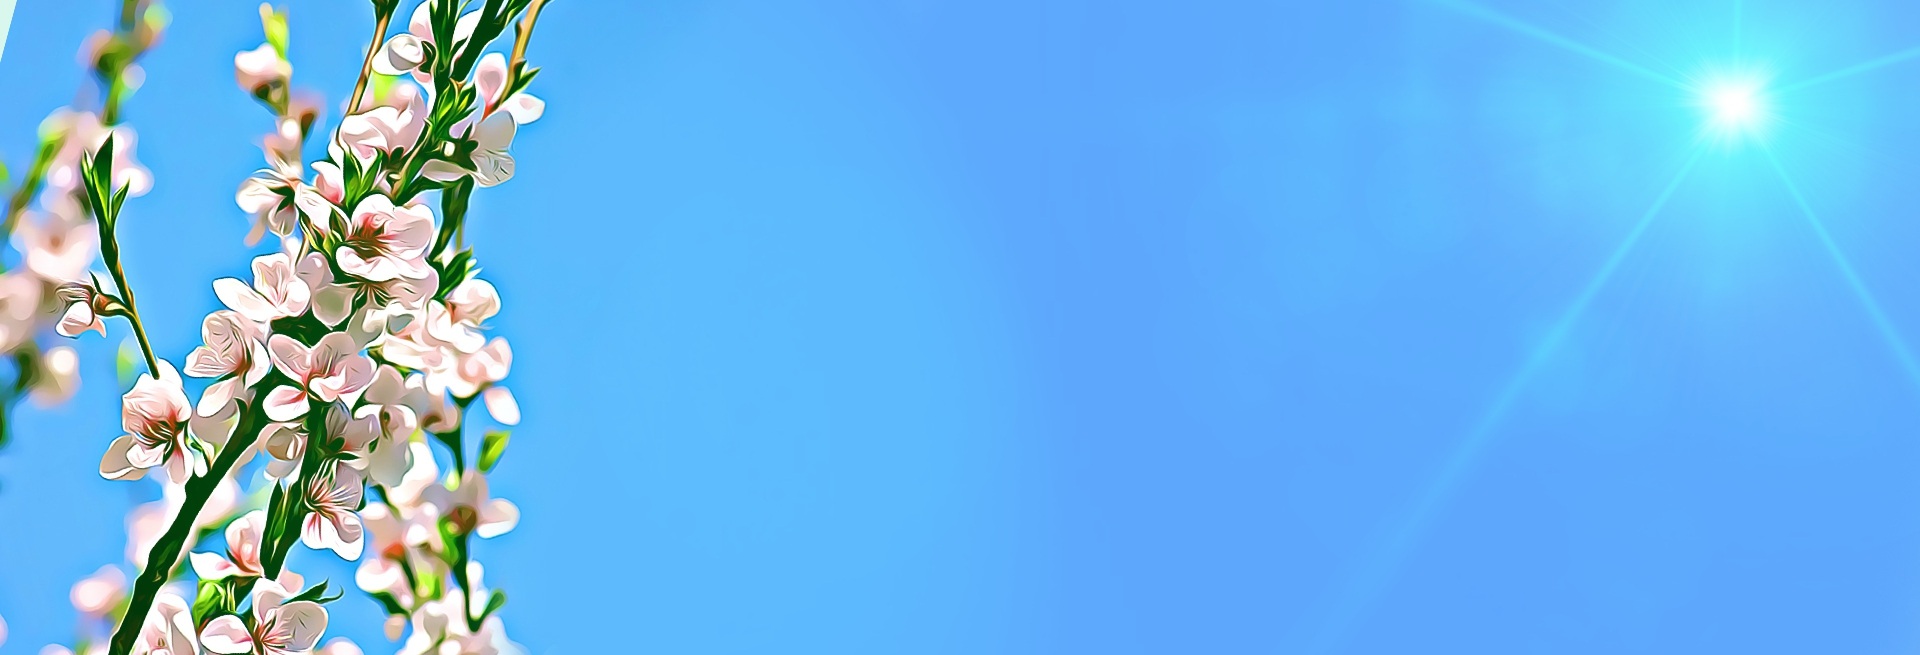
branch, light, plant, sunlight, flower, banner, blue, digital, graphics